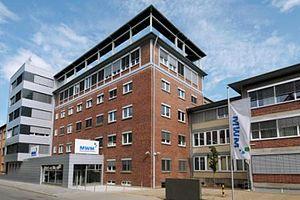
Caterpillar Energy Solutions GmbH est constructeur de moteurs dont le siège se trouve à Mannheim dans le Bade-Wurtemberg. Il était connu autrefois sous le nom „Motoren-Werke